Krzysztof Penderecki

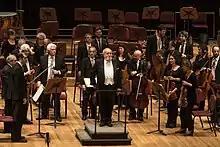
Krzysztof Penderecki conducting the Argentine National Symphony Orchestra, 2015

In the mid-1970s, while he was a professor at the Yale School of Music, Penderecki's style began to change. The Violin Concerto No. 1 largely leaves behind the dense tone clusters with which he had been associated, and instead focuses on two melodic intervals: the semitone and the tritone. This direction continued with the Symphony No. 2 (1980), which is harmonically and melodically quite straightforward; the symphony is sometimes referred to as the "Christmas Symphony" due to the opening phrase of the Christmas carol "Silent Night" appearing three times during the work.